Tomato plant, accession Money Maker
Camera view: horizontal (90 deg, fisheye); turntable rotation: 240 degrees
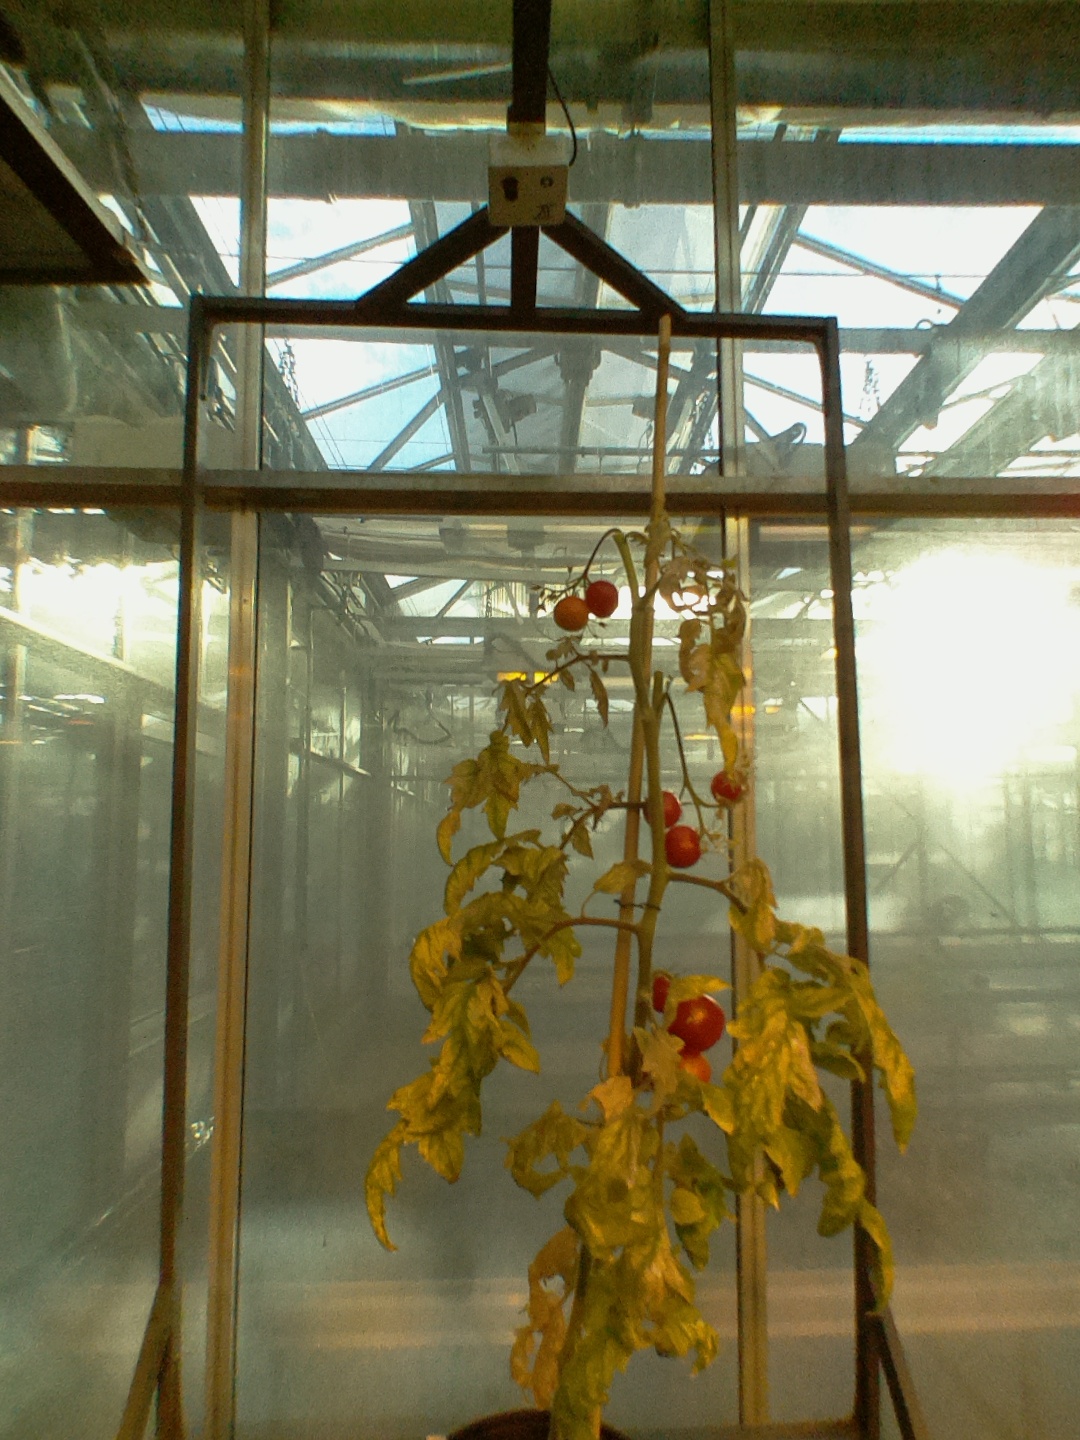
BBCH growth stage 89: 90%-100% of fruits show typical fully ripe color